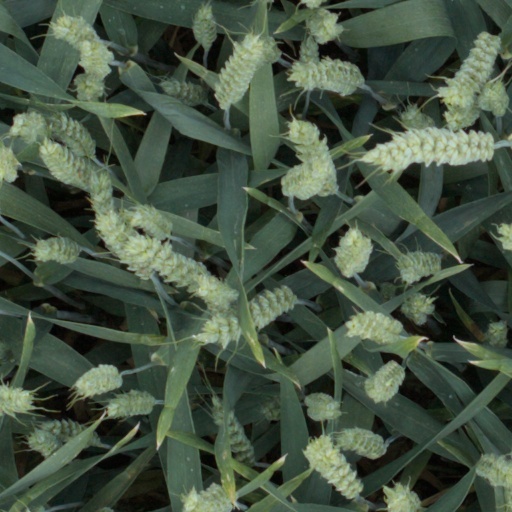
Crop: wheat